Gnana Soundari (Citadel film)

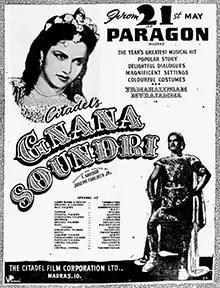
Theatrical release poster

Gnana Soundari is a 1948 Indian Tamil-language film written, produced and directed by the duo F. Nagoor and Joseph Thaliath Jr. The film stars T. R. Mahalingam, M. V. Rajamma in lead roles with D. Balasubramaniam, Sivabhagyam, Lalitha and Padmini playing supporting roles. The film revolves around Gnana Soundari, daughter of King Dharmar who is ill-treated by her stepmother Lenal. In order to get rid of her, Lenal sends her to a forest. In the process, Soundari loses both of her hands and she gets saved by prince Pilenthiran.